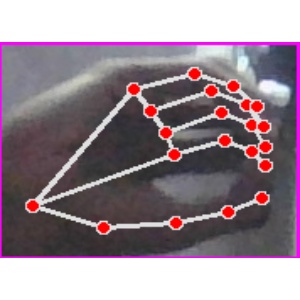
अक्षर: ठ